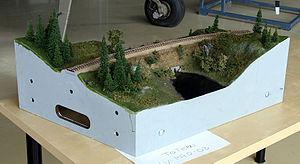
La Freundeskreis Europäischer MOdellbahner est une norme de système modulaire pour le modélisme ferroviaire. La voie et des paysages des modules sont normalisés pour permettre de créer des réseaux miniature de très grande longueur. Les normes FREMO ont été créées à la suite d'une réunion en Europe en 1981.